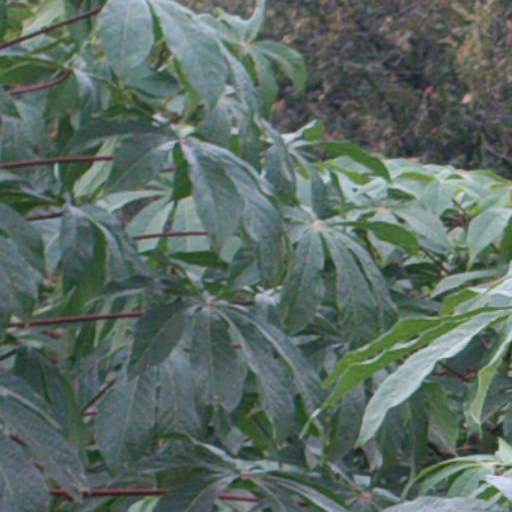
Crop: cassava